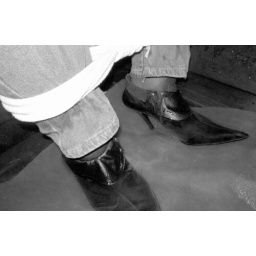
Black and white pic. First test for legs light bondage in water tub.